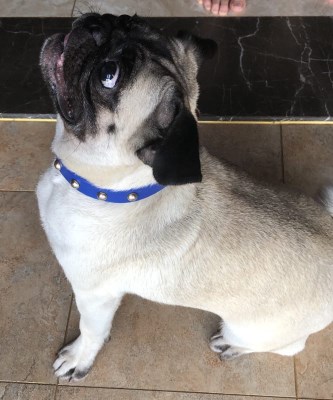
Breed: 798-n000130-pug